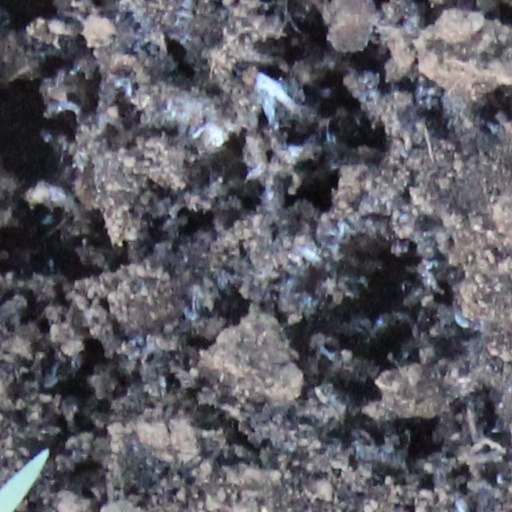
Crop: wheat